Gestation crate

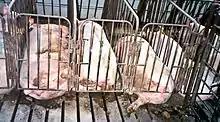
Sows used for breeding in 6.6 ft × 2.0 ft (2 m × 60 cm) gestation crates

Between 60 and 70 percent of sows are kept in crates during pregnancy in the United States. Each pregnancy lasts for three months, three weeks, and three days. Sows will have an average of 2.5 litters every year for two or three years, most of which is spent in the crates. They give birth to between five and eight litters before being culled from the herd. Some older sows may reach a size at which they have to sleep on their chests, unable to lie on their sides as pigs usually do. The floors are slatted to allow excrement and other waste to fall into a pit below.